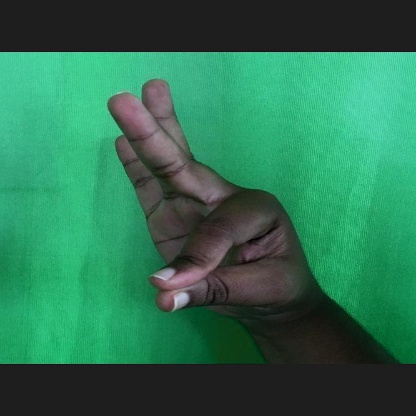
Mudra: Hamsasyam